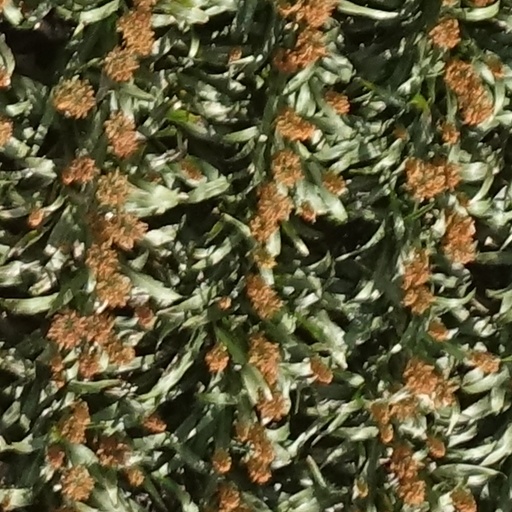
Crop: sorghum